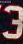
Number: 3